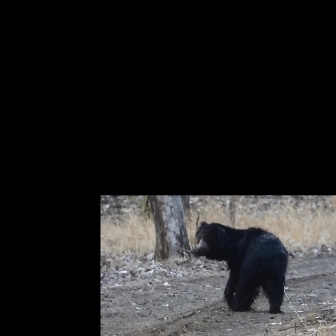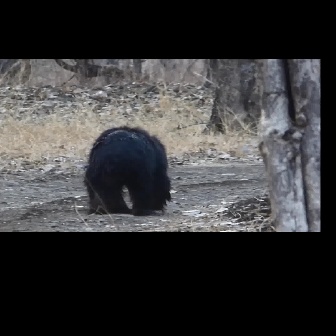
  Please identify the target specified by the bounding box [195,221,288,314] in the first image and locate it in the second image. Return the coordinates in [x_min,y_min,x_max,y_max] format.
Answer: [82,124,173,215]